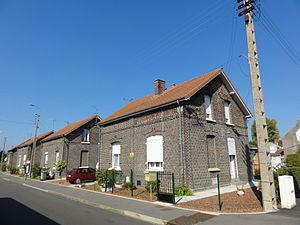
Cités de la Fosse Trou Martin de la Compagnie des mines d'Anzin, Vieux-Condé, Nord, Nord-Pas-de-Calais, France.
Vieux-Condé est une commune française de la banlieue de Valenciennes, située sur le cours canalisé de l'Escaut, dans le département du Nord, en région Hauts-de-France.